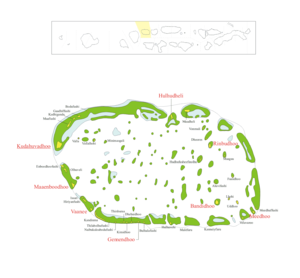
L'atoll Nilandhe du Sud, en divehi ނިލަންދެއަތޮޅު ދެކުނުބުރި, est un atoll des Maldives. Ses 6 694 habitants se répartissent sur 7 des 56 îles qui le composent. Les terres émergées représentent 4,4 km² sur les 736,46 km² de superficie totale de l'atoll, lagon inclus.